Joseph Kampé de Fériet

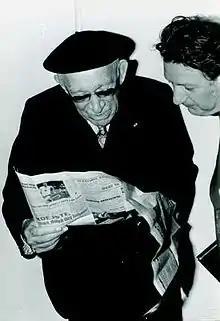
Joseph Kampé de Fériet

Marie-Joseph Kampé de Fériet (14 May 1893 – 6 April 1982) was a French mathematician at Université Lille Nord de France from 1919 to 1969. Besides his works on mathematics and fluid mechanics, he directed the "Institut de mécanique des fluides de Lille" (ONERA Lille) and taught fluid dynamics and information theory at École centrale de Lille from 1930 to 1969.